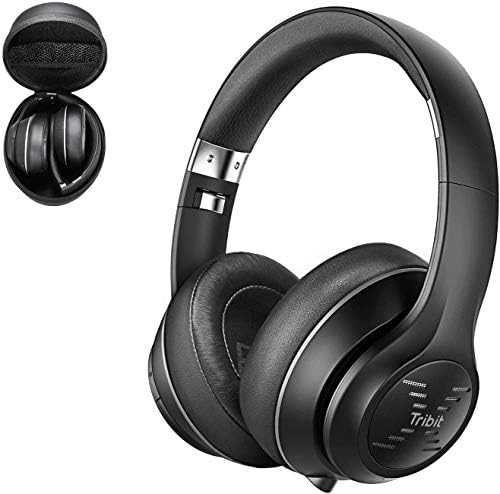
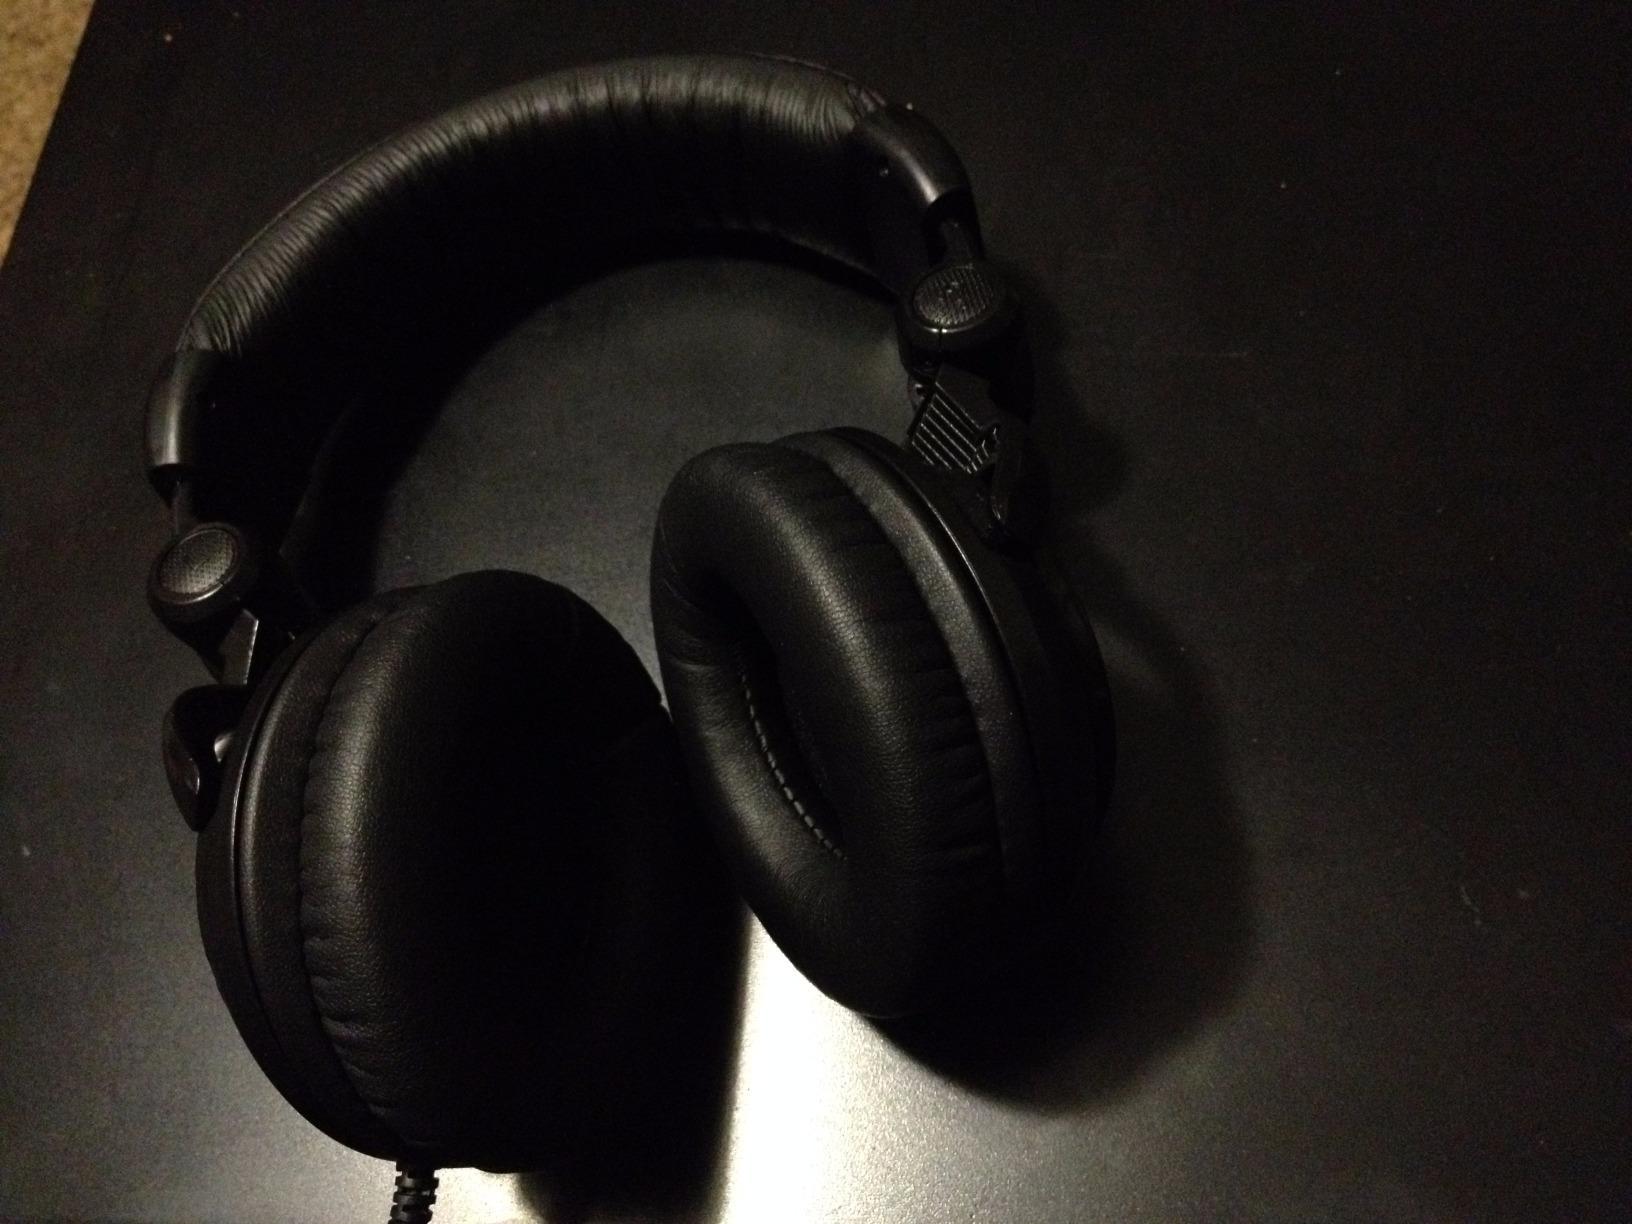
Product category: headphones
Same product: no